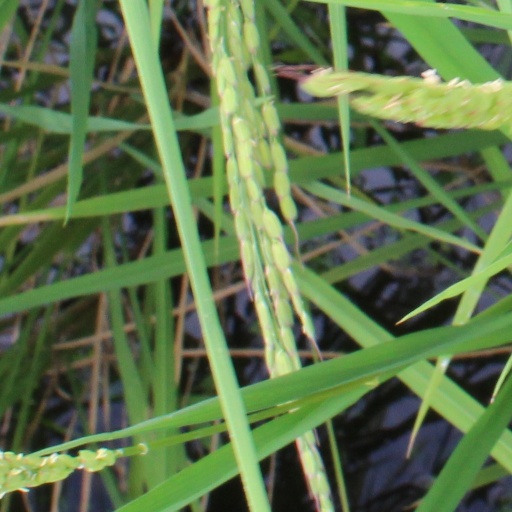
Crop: rice